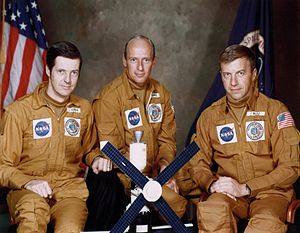
Skylab 2
V-H: Kerwin, Conrad, Weitz
Skylab 2 eller SL-2 var den første besætning som ankom til den amerikanske rumstation Skylab. Ved opsendelsen blev der anvendt en Saturn IB-raket, og missionen foregik fra 25. maj 1973 til 22. juni. Besætningen bestod af astronauterne Pete Conrad, Paul Weitz og Joseph Kerwin.